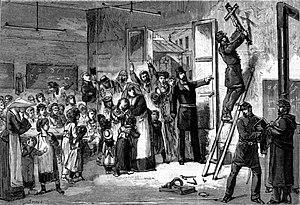
Enlèvement des crucifix dans les écoles de la ville de Paris. La scène représentée a lieu le 20 février 1881.
La laïcisation des écoles communales est un processus d'éviction des congrégations religieuses françaises des écoles communales dont elles avaient traditionnellement la charge. Ce mouvement se produit localement de 1870 à 1882, jusqu'à ce que la loi Jules Ferry légifère au niveau national.